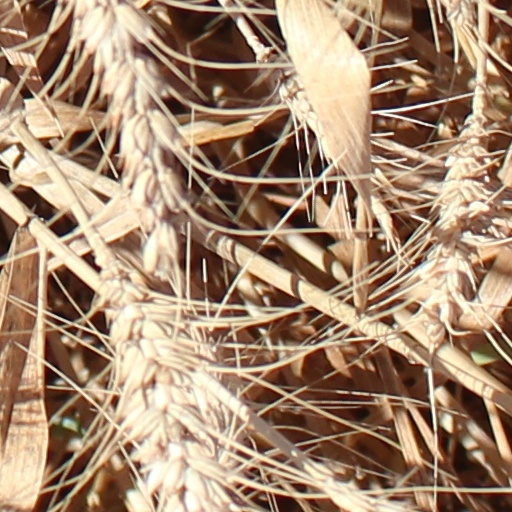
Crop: wheat